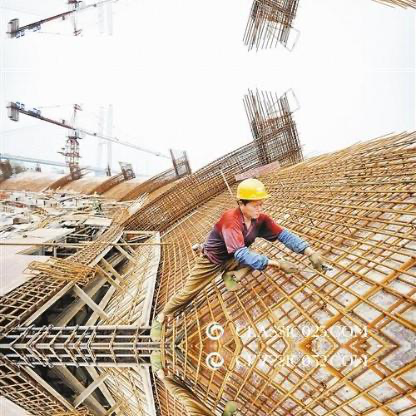
Objects in the image:
label: helmet